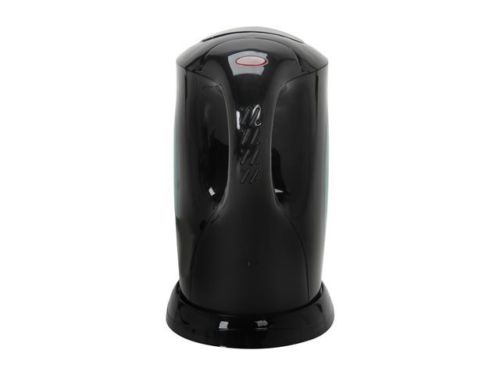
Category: kettle